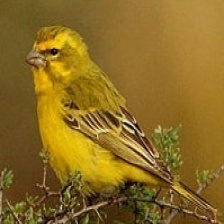
Species: CANARY
Scientific name: SERINUS CANARIA DOMESTICA